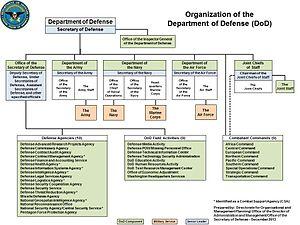
Le département de la Défense des États-Unis est le département exécutif du gouvernement américain chargé de fournir les forces militaires nécessaires pour la défense des États-Unis, en temps de guerre et en temps de paix.